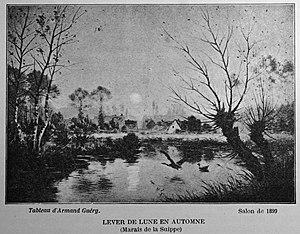
publié dans le ""Bulletin de l'œuvre des voyages scolaires""."
Armand Guéry, né le 4 mars 1853 à Reims et mort le 25 mai 1912 à Gueux, est un artiste peintre français. Guéry est le paysagiste du ciel champenois ; il est aussi l’évocateur saisissant des paysages alpestres. Il débuta en 1882 et depuis cette date il obtint des prix aux Salon des artistes français de 1885, de 1891, de 1894, à l’Exposition universelle de 1900. Le musée de Reims possède plusieurs toiles de ce peintre.